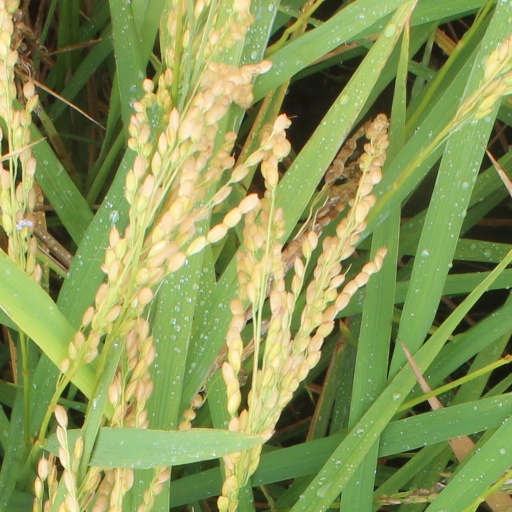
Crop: rice